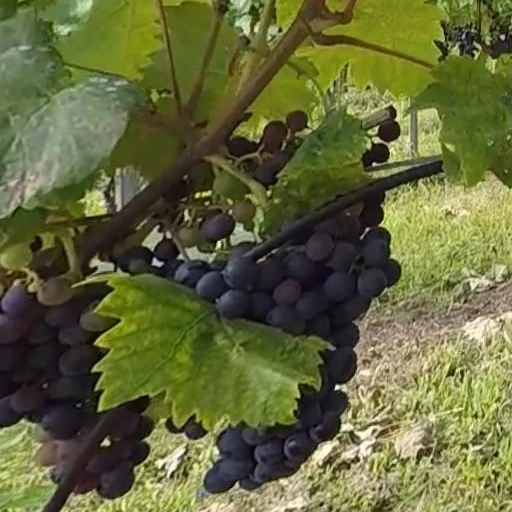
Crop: grape